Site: brandenburg
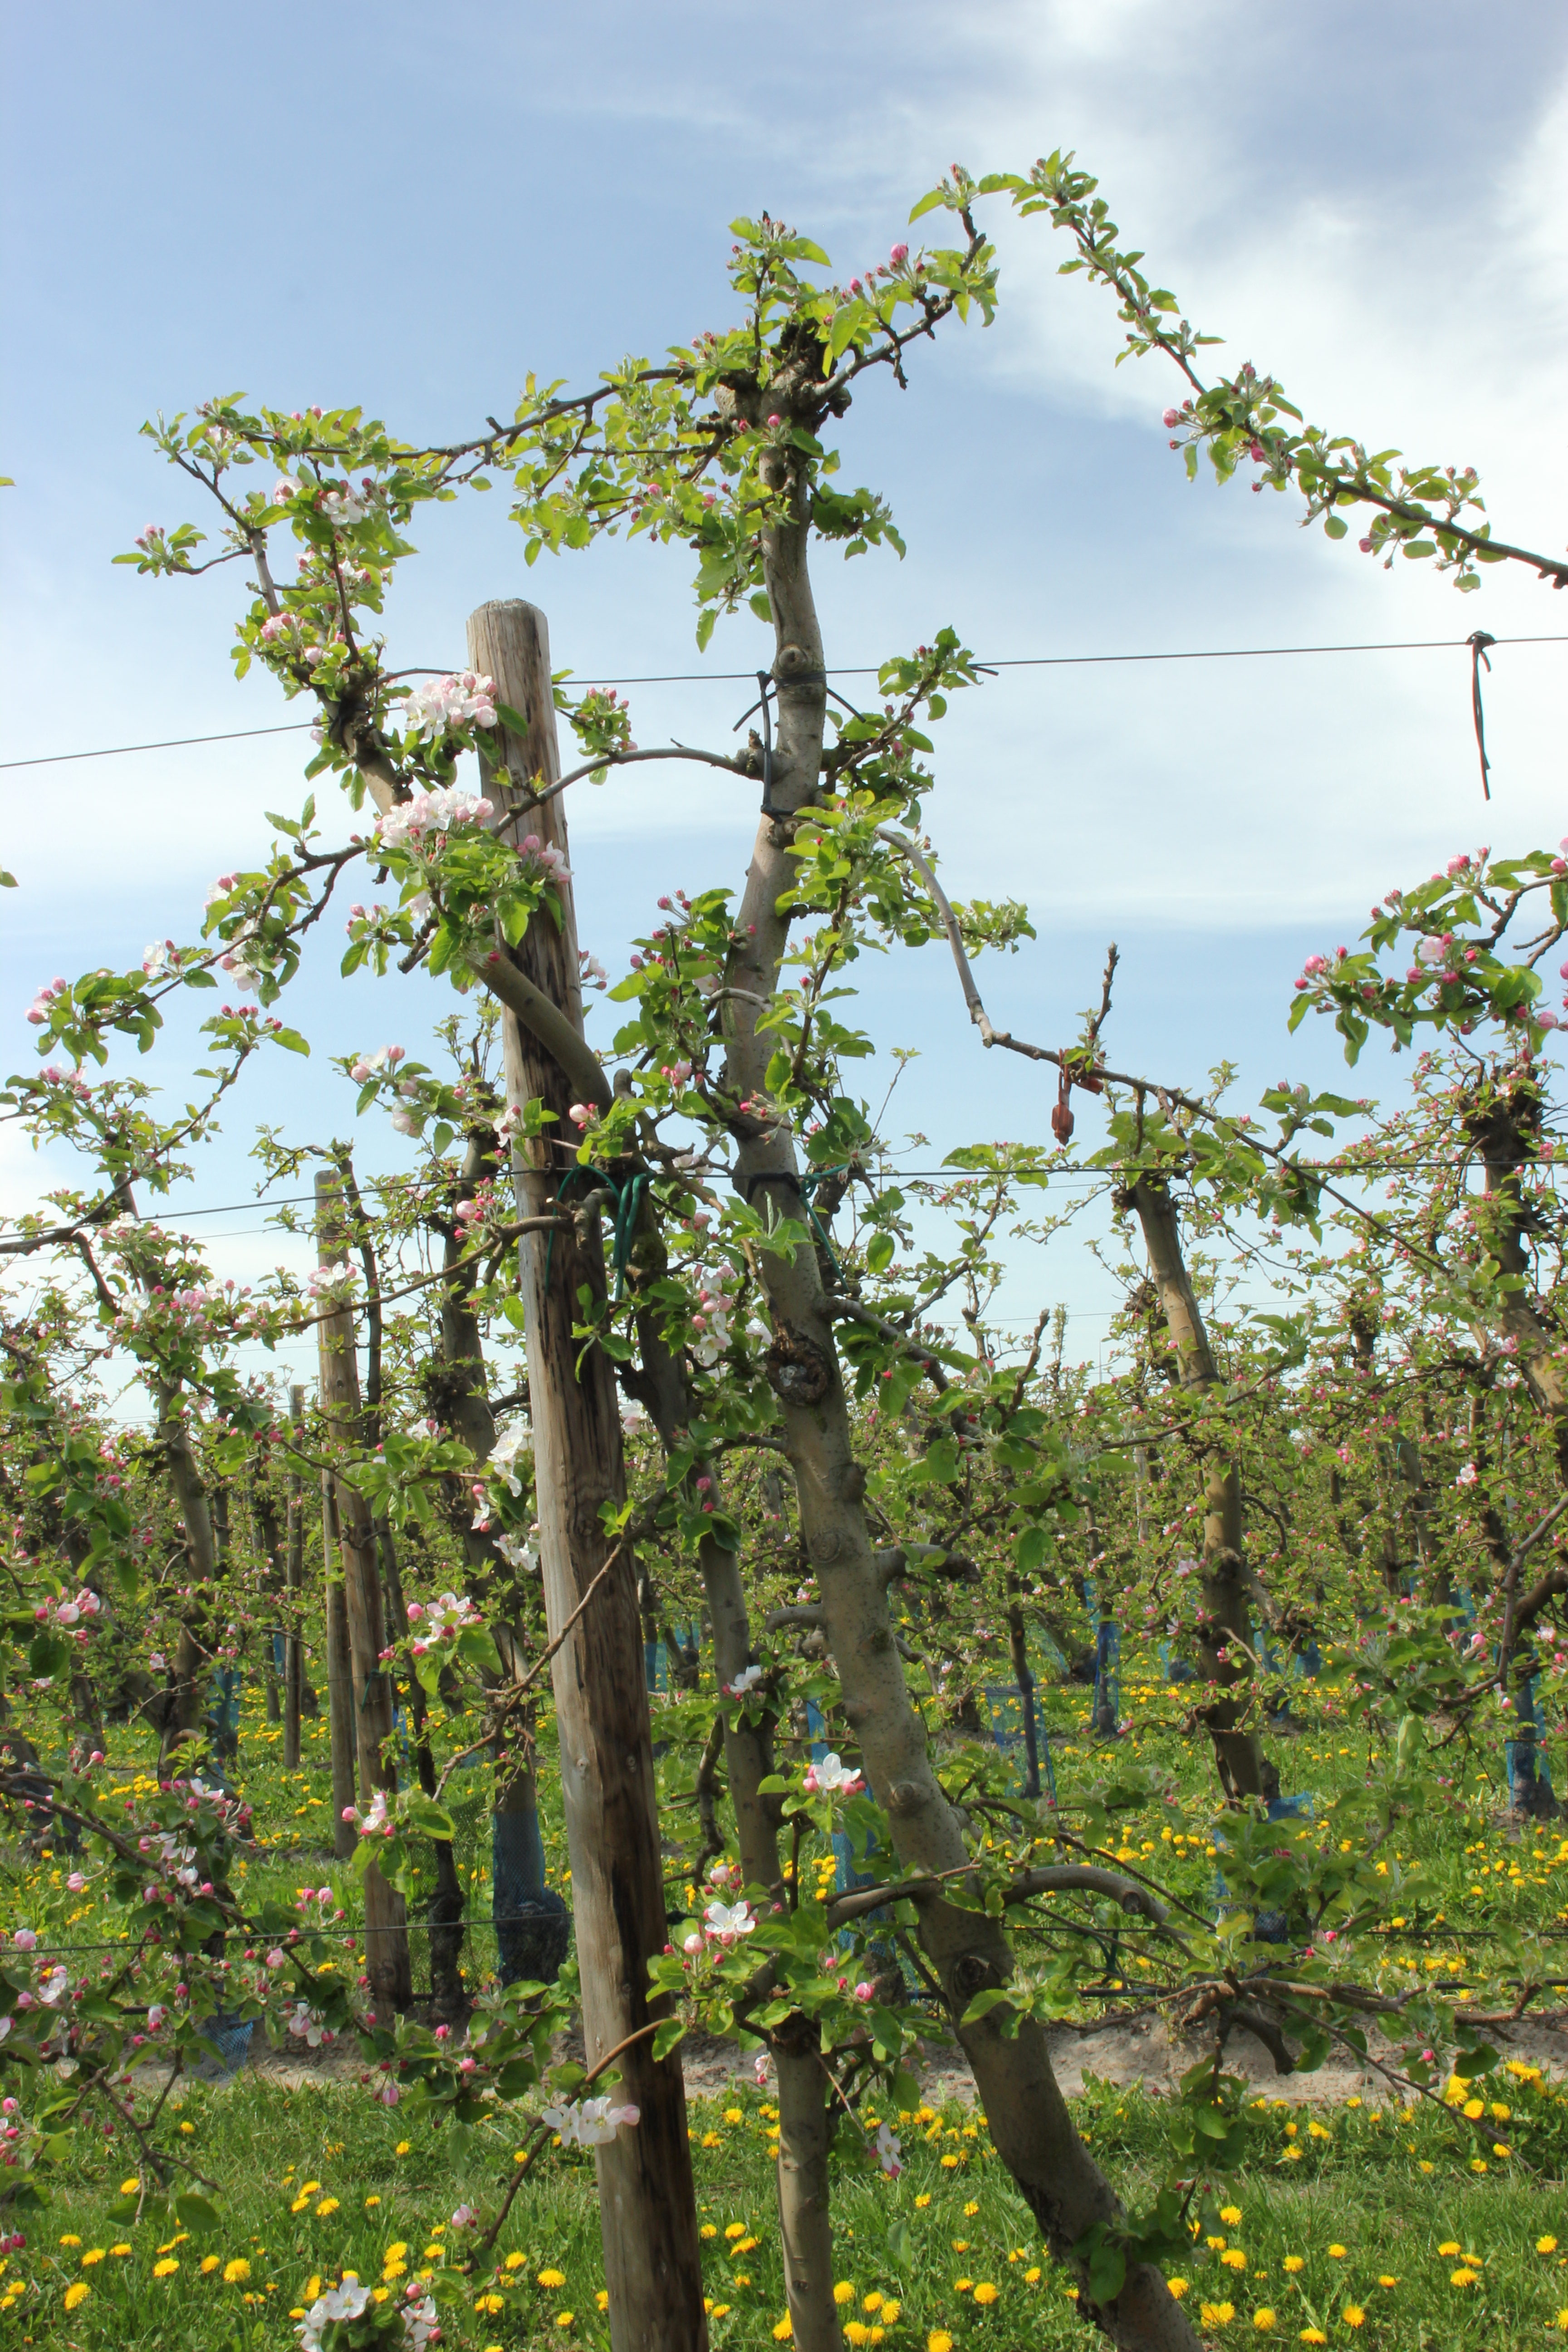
Growth stage (BBCH 57): Inflorescence emergence